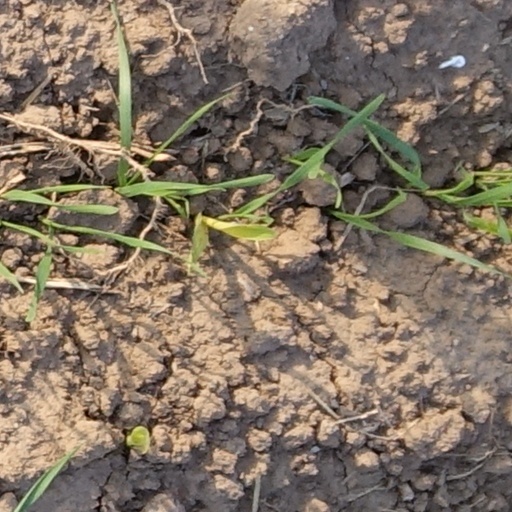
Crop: wheat